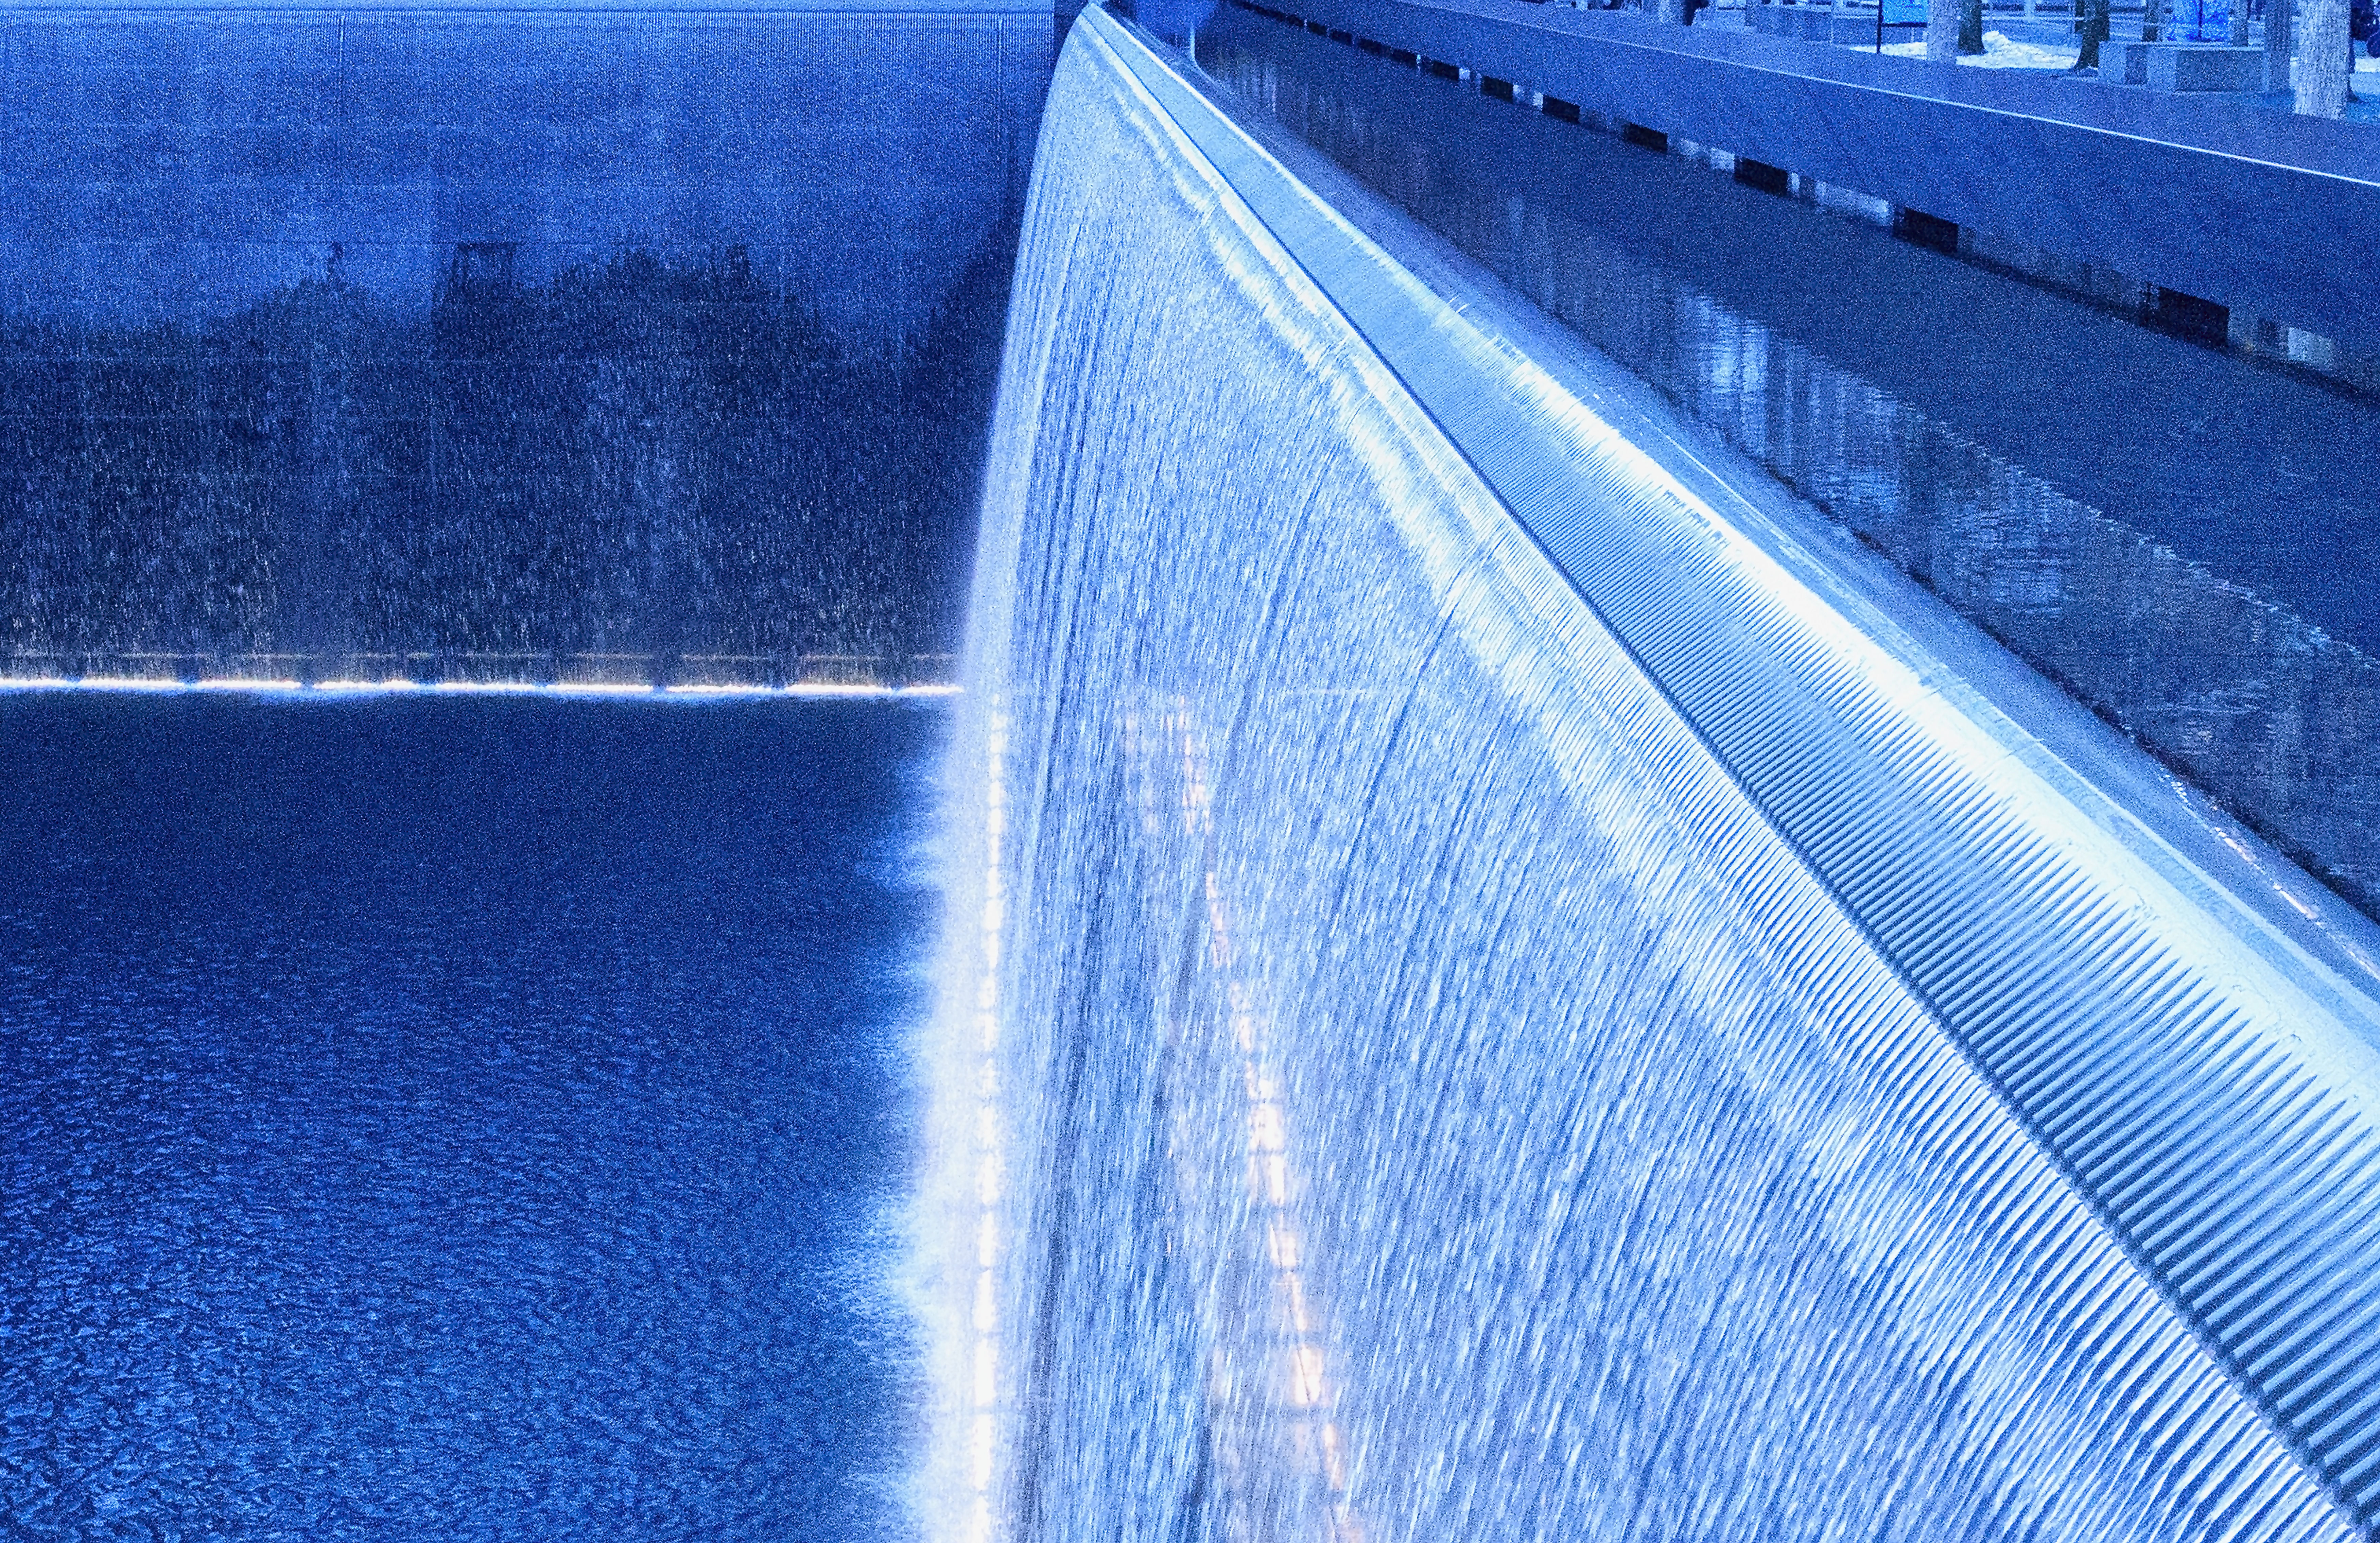
water, light, sunlight, wave, skyscraper, line, reflection, usa, blue, cool image, newyork, i, 911memorial